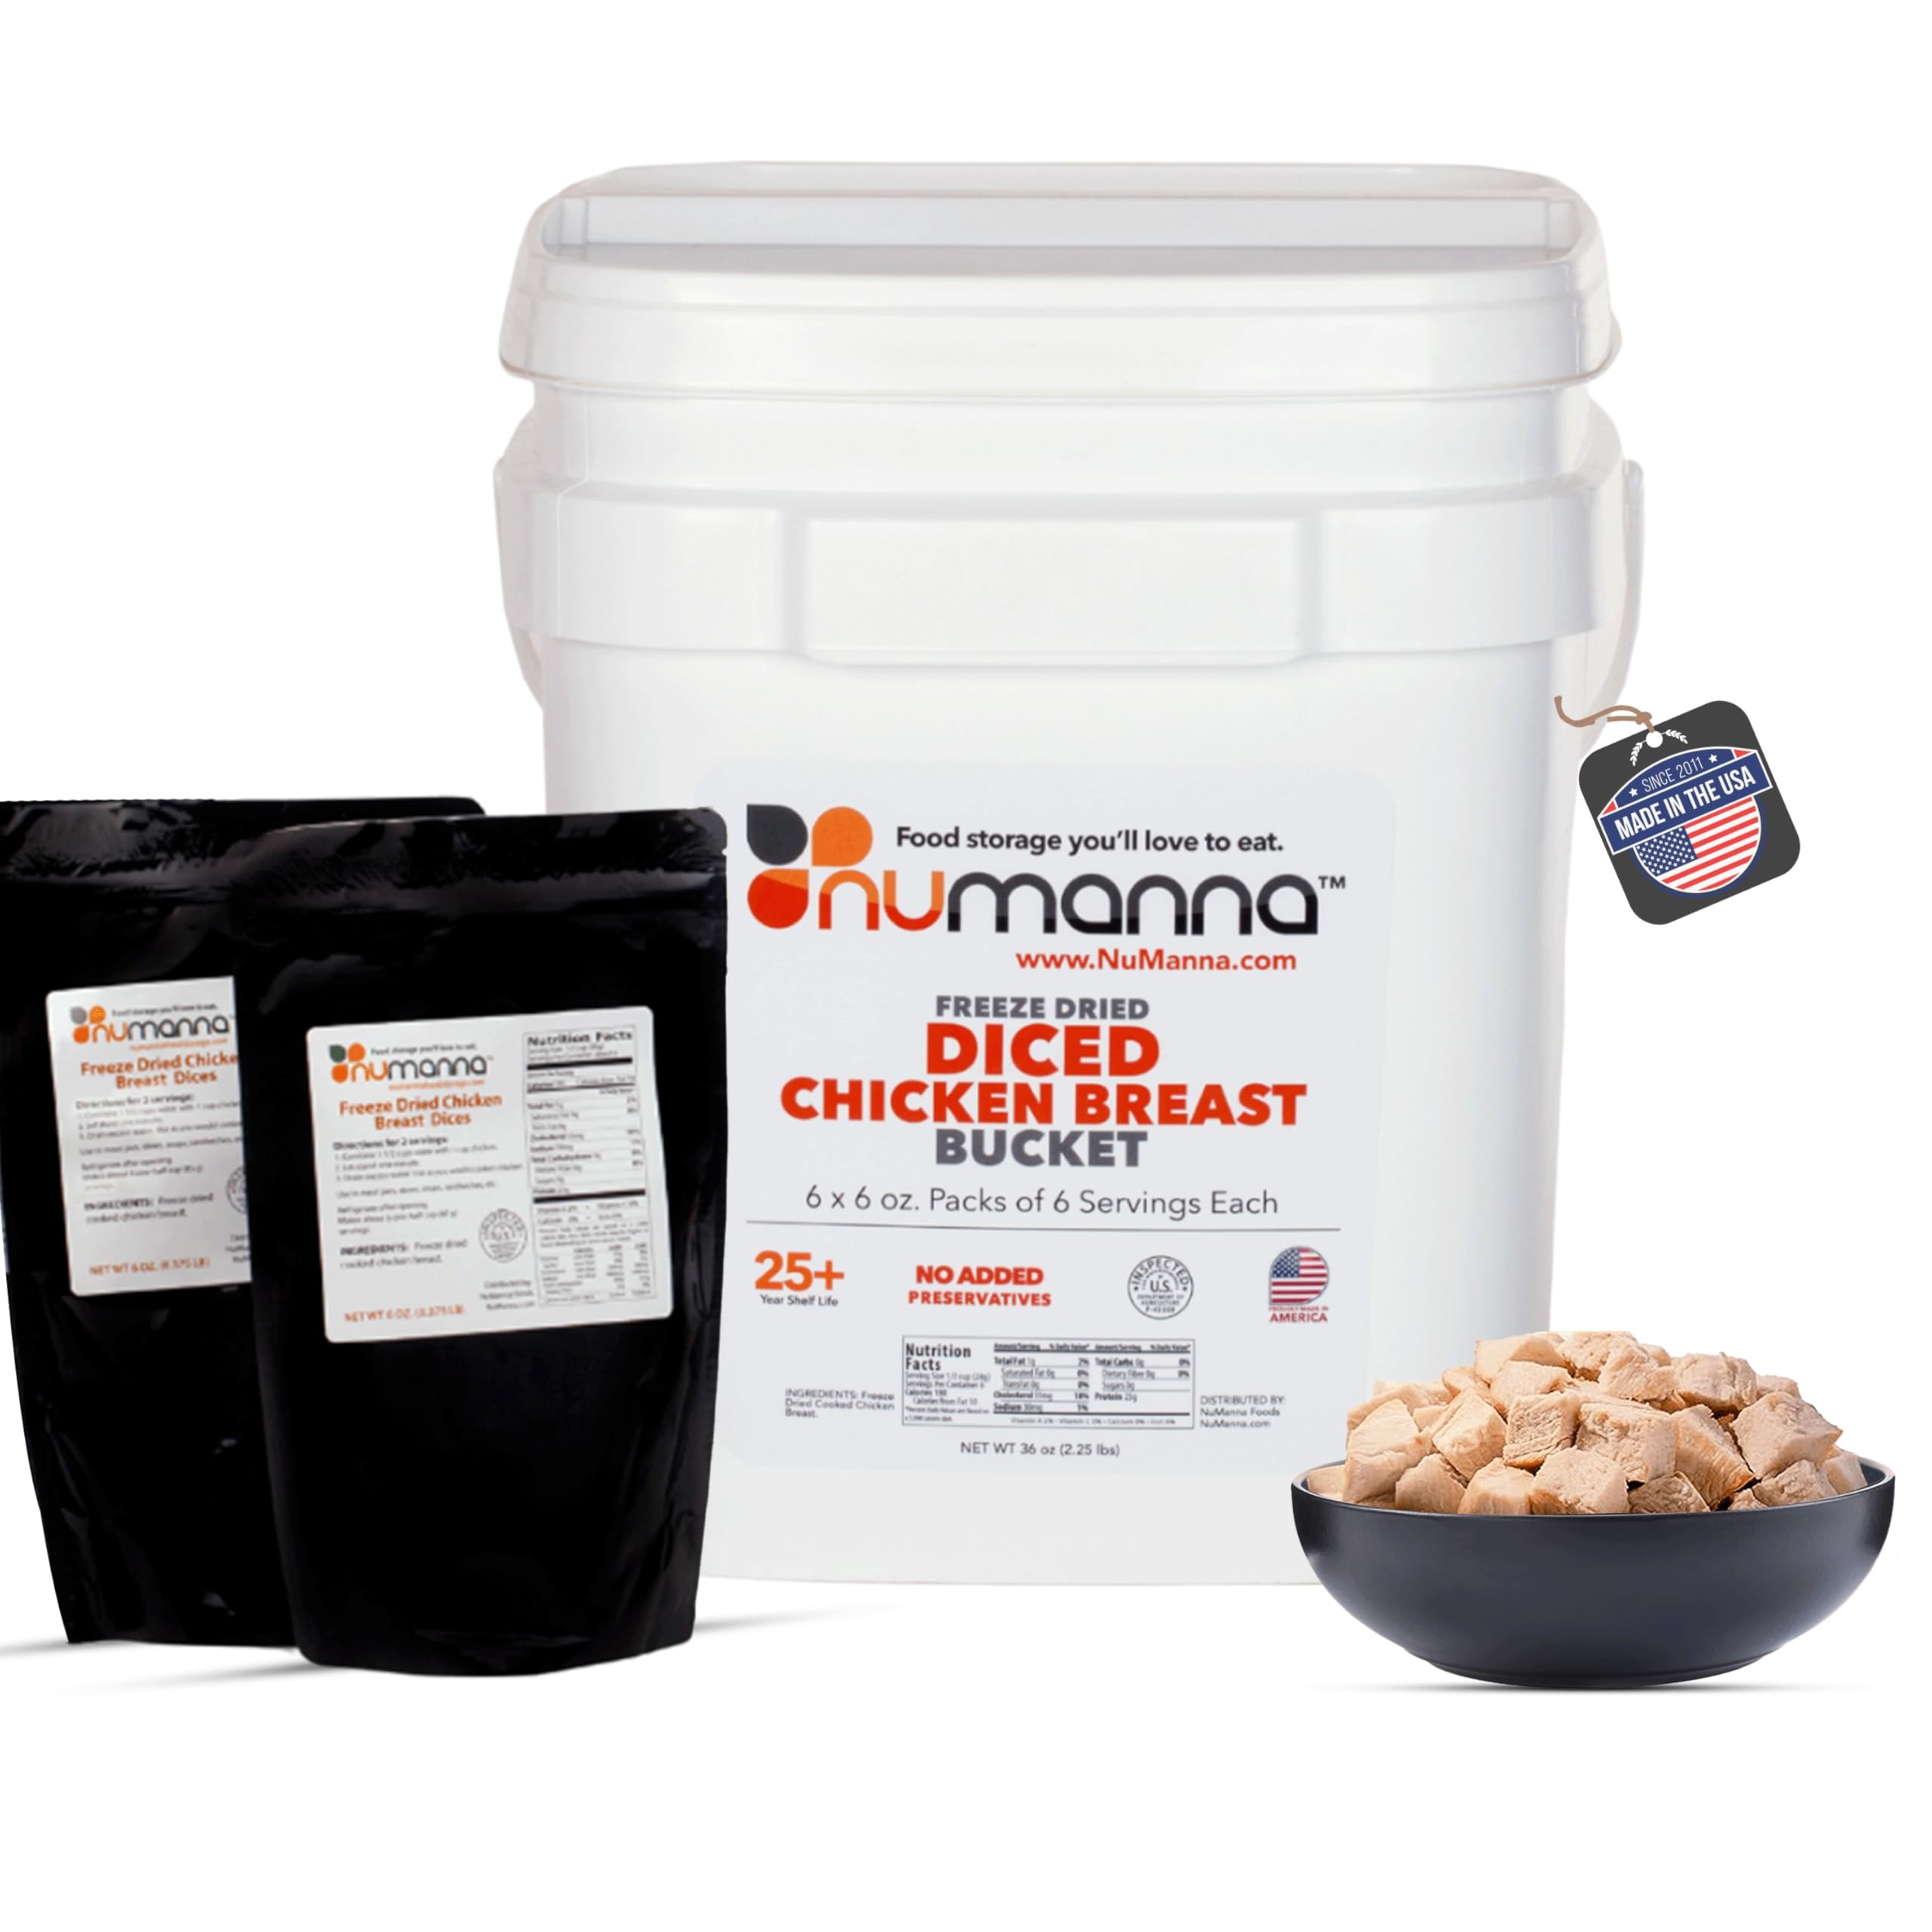
Item Name: NuManna Freeze-Dried Diced Chicken Breast Bucket 36 Servings over 25 Grams of Protein per Serving Emergency Survival Food Storage Kit No Added Preservatives, Made In USA 25+ Year Shelf Life
Bullet Point 1: FREEZE-DRIED DICED CHICKEN BREAST:- NuManna’s new Freeze-Dried Diced Chicken Breast contains 36 servings of nutritional, quality food that provides you and your family with all the protein a body needs. You can cook and eat our tasty, freeze-dried chicken breast separately or use it to supplement any NuManna meal. And you can enjoy eating it today or years from now—our dried chicken breast lasts 25 years or more with proper storage, but it's so delicious you might not want to wait!
Bullet Point 2: PREMIUM QUALITY:- Made from 100% real, white meat chicken breast, ensuring a fresh and flavorful protein source.
Bullet Point 3: HEALTHY SOURCE OF PROTEIN:- Our freeze-dried chicken breast is a great and healthy source of protein, over 25 grams per serving. By adding our diced chicken to NuManna easy fix meals, you can serve up scrumptious full meals to your family.
Bullet Point 4: FREEZE-DRIED FOR LONG SHELF LIFE:- The freeze-drying process locks in essential nutrients while providing an extended shelf life of up to 25 years.
Bullet Point 5: EMERGENCY PREPAREDNESS FOOD:- Enjoy the taste and quality of premium, all-natural chicken with Numanna's Freeze-Dried Chicken Breast. Perfect for emergency preparedness, long-term storage, or everyday meals, this high-quality protein source is ready to eat after a simple rehydration process. Crafted with no artificial preservatives or additives, it delivers the pure, savory flavor of chicken in every bite.
Bullet Point 6: HIGH-PROTEIN CONTENT:- Provides a rich source of protein, essential for maintaining energy and strength during emergencies.
Bullet Point 7: CONVENIENT & EASY TO PREPARE:- Rehydrates quickly with water, making it an ideal food for emergency situations, camping, or hiking.
Bullet Point 8: LIGHTWEIGHT & PORTABLE:- Perfect for adding to your bug-out bag, survival kit, or pantry without taking up too much space or weight.
Product Description: <p><strong>NuManna Freeze-Dried Diced Chicken Breast Bucket 36 Servings over 25 Grams of Protein per Serving Emergency Survival Food Storage Kit No Added Preservatives, Made In USA 25+ Year Shelf Life-</strong></p> <p>NuManna&rsquo;s new Freeze-Dried Diced Chicken Breast contains 36 servings of nutritional, quality food that provides you and your family with all the protein a body needs. You can cook and eat our tasty, freeze-dried chicken breast separately or use it to supplement any NuManna meal. And you can enjoy eating it today or years from now&mdash;our dried chicken breast lasts 25 years or more with proper storage, but it's so delicious you might not want to wait!</p> <p>Our freeze-dried chicken breast is a great and healthy source of protein, over 25 grams per serving. By adding our diced chicken to NuManna easy fix meals, you can serve up scrumptious full meals to your family.</p> <p>&nbsp;</p>
Value: 1.0
Unit: Count

Price: 219.75